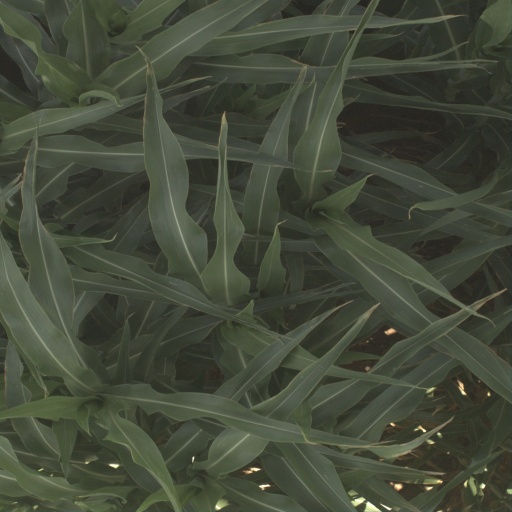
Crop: sorghum